Pope Gelasius II

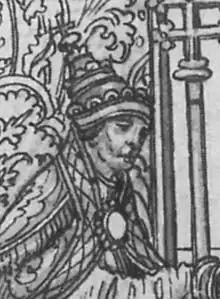
Posthumous drawing of Gelasius II, 16th century

Pope Gelasius II (c. 1060/1064 – 29 January 1119), born Giovanni Caetani or Giovanni da Gaeta (also called "Coniulo"), was head of the Catholic Church and ruler of the Papal States from 24 January 1118 to his death in 1119. A monk of Monte Cassino and chancellor of Pope Paschal II, Caetani was unanimously elected to succeed him. In doing so, he also inherited the conflict with Emperor Henry V over investiture. Gelasius spent a good part of his brief papacy in exile.